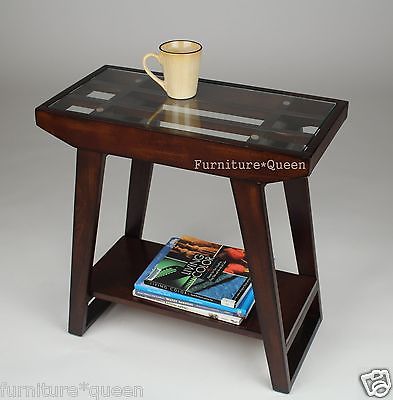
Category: table